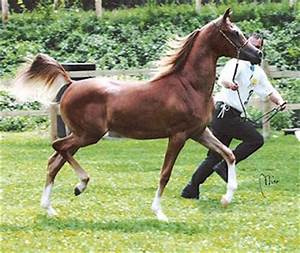
Label: cavallo